Marianne Cardale de Schrimpff

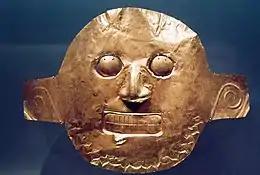
Mask of the Calima culture, extensively investigated by Cardale de Schrimpff

Marianne Vere Cardale de Schrimpff is a Colombian anthropologist, archaeologist, academic and writer.